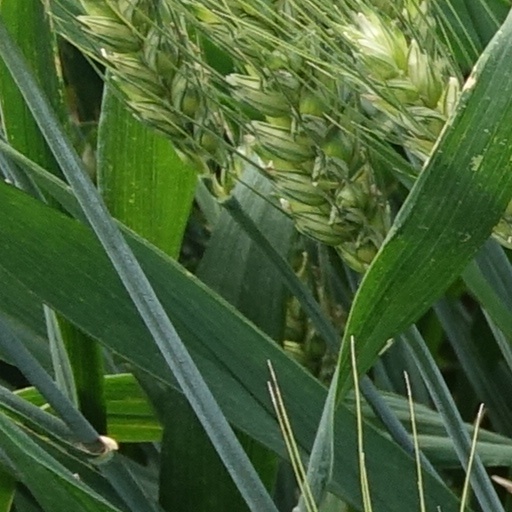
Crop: wheat